Stryker

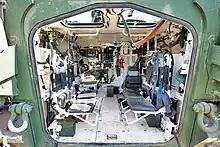
The interior of a Stryker IFV

In 2002, as the Stryker program faced criticism from lawmakers, including former Congressman Newt Gingrich, Pentagon officials mulled reducing the number of planned Stryker Brigade Combat Teams from six to three for a cost savings of $4.5 billion. In October, the Stryker's C-130 air mobility was demonstrated for lawmakers at Andrews Air Force Base. At the Association of the United States Army, Army Chief of Staff Eric Shinseki defended the six-brigade plan and boasted that the C-130 could carry a Stryker "every way but sideways".